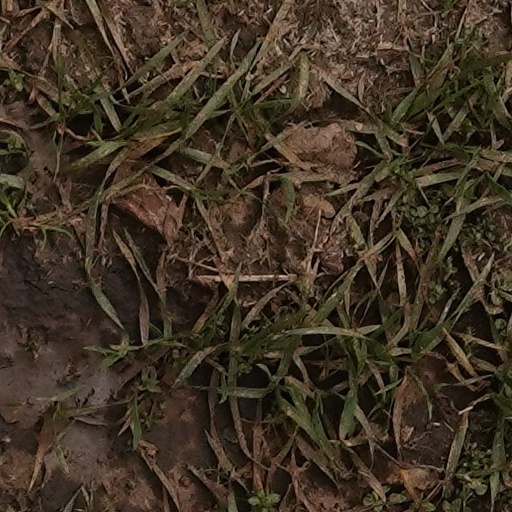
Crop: wheat